Border Guard Bangladesh

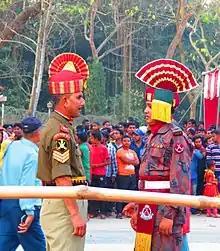
BSF and BGB

After the partition of India, the Eastern Frontier Rifles were reconstituted in 1949 as the Eastern Pakistan Rifles. Their primary role was internal security, including assisting the police in maintaining law and order during emergencies. In this capacity in 1954, they were deployed in industrial areas after labour riots at the Karnaphuli Paper Mill and Adamjee Jute Mill. They were also tasked with interdicting smuggling from Eastern Pakistan to India. Despite some success, they were unable to rein in the illicit trade.